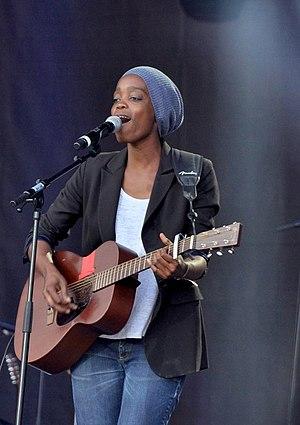
Irma au concert pour l'égalité de SOS Racisme le 14 juillet 2011.